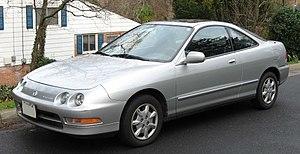
Acura est la marque haut de gamme de la firme japonaise Honda créée en 1986 et utilisée aux États-Unis, au Canada, au Mexique, à Hong Kong, en Chine depuis 2006, en Russie depuis 2014 et au Koweït depuis 2015. Ces produits visent les secteurs des automobiles de milieu et de haut de gamme. Le projet de Honda d'introduire la marque sur son marché intérieur japonais en 2008 est finalement suspendu, pour des motifs économiques, en premier lieu de la crise financière mondiale de 2007-2008.
La Honda Integra est une berline compacte réalisée par la marque Honda entre 1986 et 2001 sous le nom Integra aux États-Unis puis entre 2002 et 2007 sous le nom Acura RSX. Au Japon, la voiture a été produite seulement sous le nom Integra.